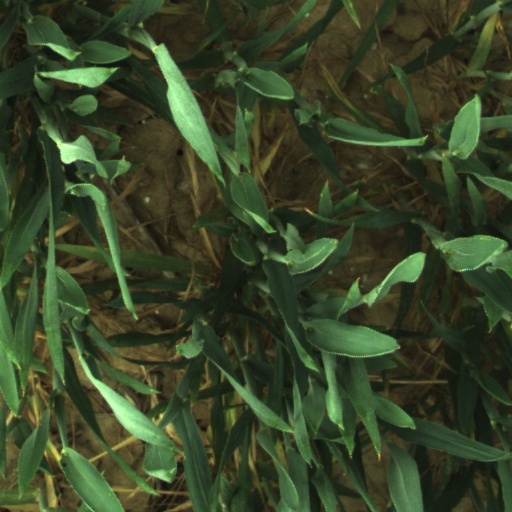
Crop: wheat